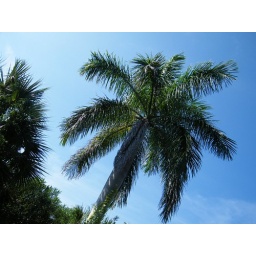
palm tree looking lovely with the blue sky above